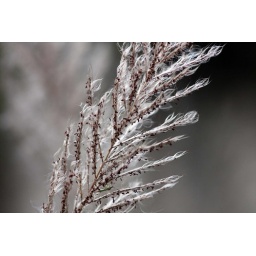
The white fibers on the grass glow in the sun and give a feeling as if there is snow on the grass